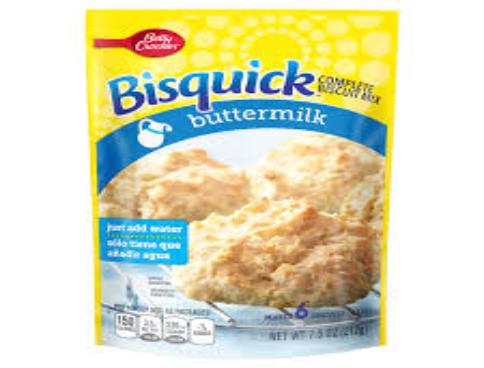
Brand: Bisquick
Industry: Food